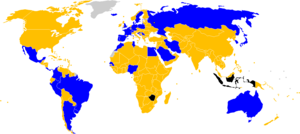
VM i fodbold 2018 / Kvalificerede nationer
VM i fodbold 2018 var den 21. udgave af VM i fodbold. Turneringen blev organiseret af FIFA, der den 2. december 2010 udpegede Rusland som arrangør af slutrunden. Turneringen startede den 14. juni 2018 med en kamp mellem Rusland og Saudi-Arabien og sluttede med finalen 15. juli 2018.